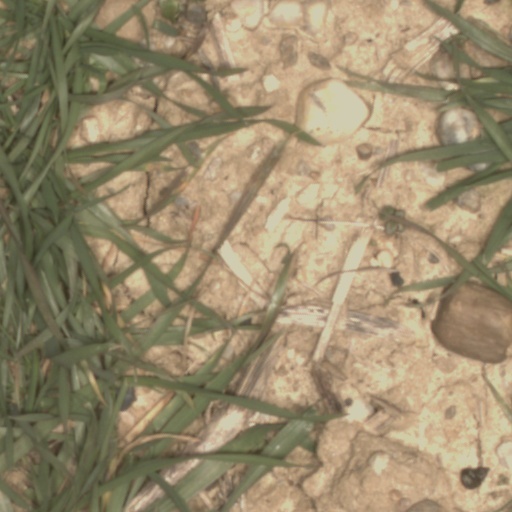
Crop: wheat